Norman de Bruyne

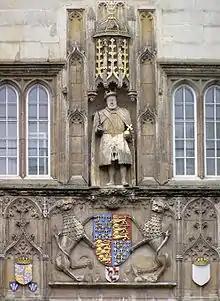
Henry VIII holding chair leg place by Norman de Bruyne; the Great Gate of Trinity College, Cambridge

Norman de Bruyne was educated at Lancing and Trinity College, Cambridge from October 1923, reading Natural Sciences and obtaining a First in 1927. On or before graduating in 1927, he climbed the side of the Great Gate to place a broken furniture leg in the right hand of the statue of Henry VIII. He became a Fellow at Trinity in 1928 to research atomic physics under Rutherford at the Cavendish Laboratory. In 1928 de Bruyne published his findings in the Proceedings of the Royal Society. He also wrote up his research as a thesis for the Trinity Fellowship and in September 1928 was duly elected a Prize Fellow of Trinity College. He took his MA and PhD degrees in 1930. He continued to work at the Cavendish until 1931.